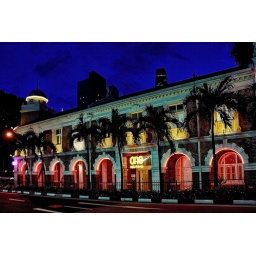
This building at 1 Neil Road was built in 1903 which now houses entertainment and food outlets.